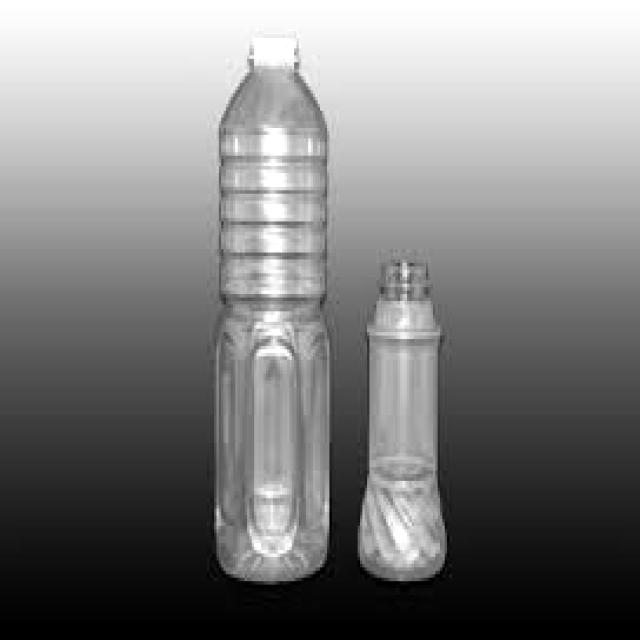
Label: Plastic